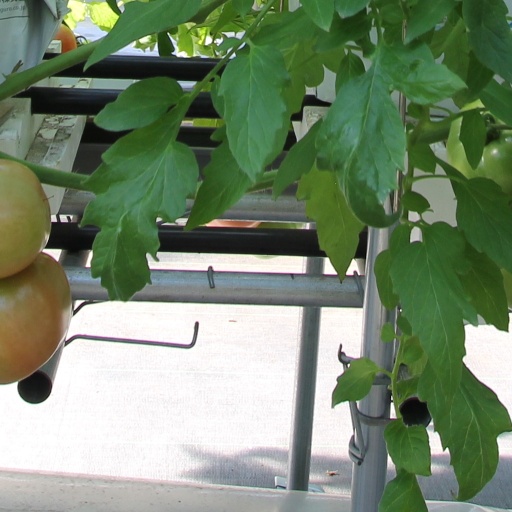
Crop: tomato